Giuseppe Migneco

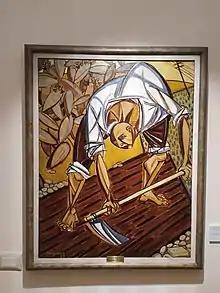
"Contadino che zappa" (1949).

Giuseppe Migneco (1908–1997) was an Italian painter of the Novecento Italiano. He often painted scenes of laborers at work in a naïve and expressionist style.